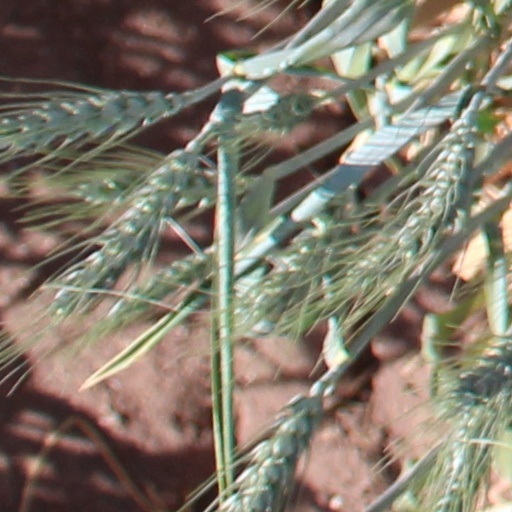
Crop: wheat